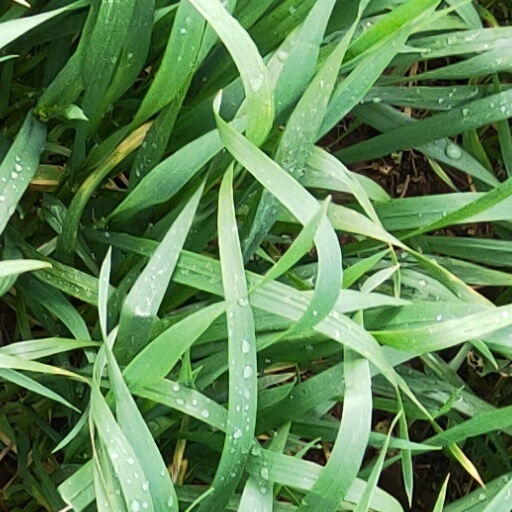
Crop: wheat